Thomas B. Cuming

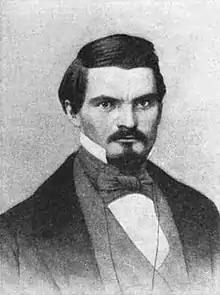

Thomas B. Cuming (December 25, 1827 – March 12, 1858) was an American military officer and politician. He served as the first Secretary of Nebraska Territory and served twice as the territory's Acting Governor, the first time following the death of Francis Burt and the second following the resignation of Mark W. Izard.